Selfie from Hell

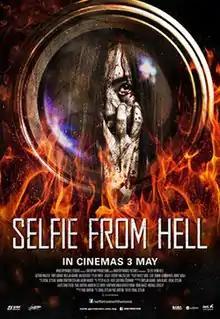
Official release poster

Selfie from Hell (marketed on home video as Selfie Man) is a 2018 Canadian horror film written and directed by Erdal Ceylan. It originally started as a short 2015 YouTube video with the same title. The film stars Alyson Walker, Tony Giroux, Meelah Adams, Ian Butcher, Tyler A.H. Smith, Shaun Morse, and Matthew Graham.